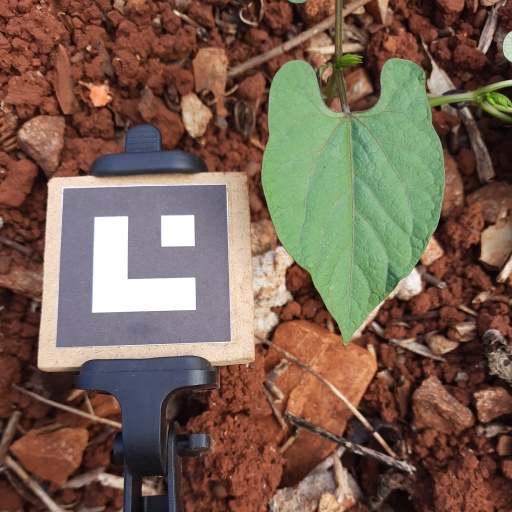
Observations: flat surface, no eating holes, under cloudy sky